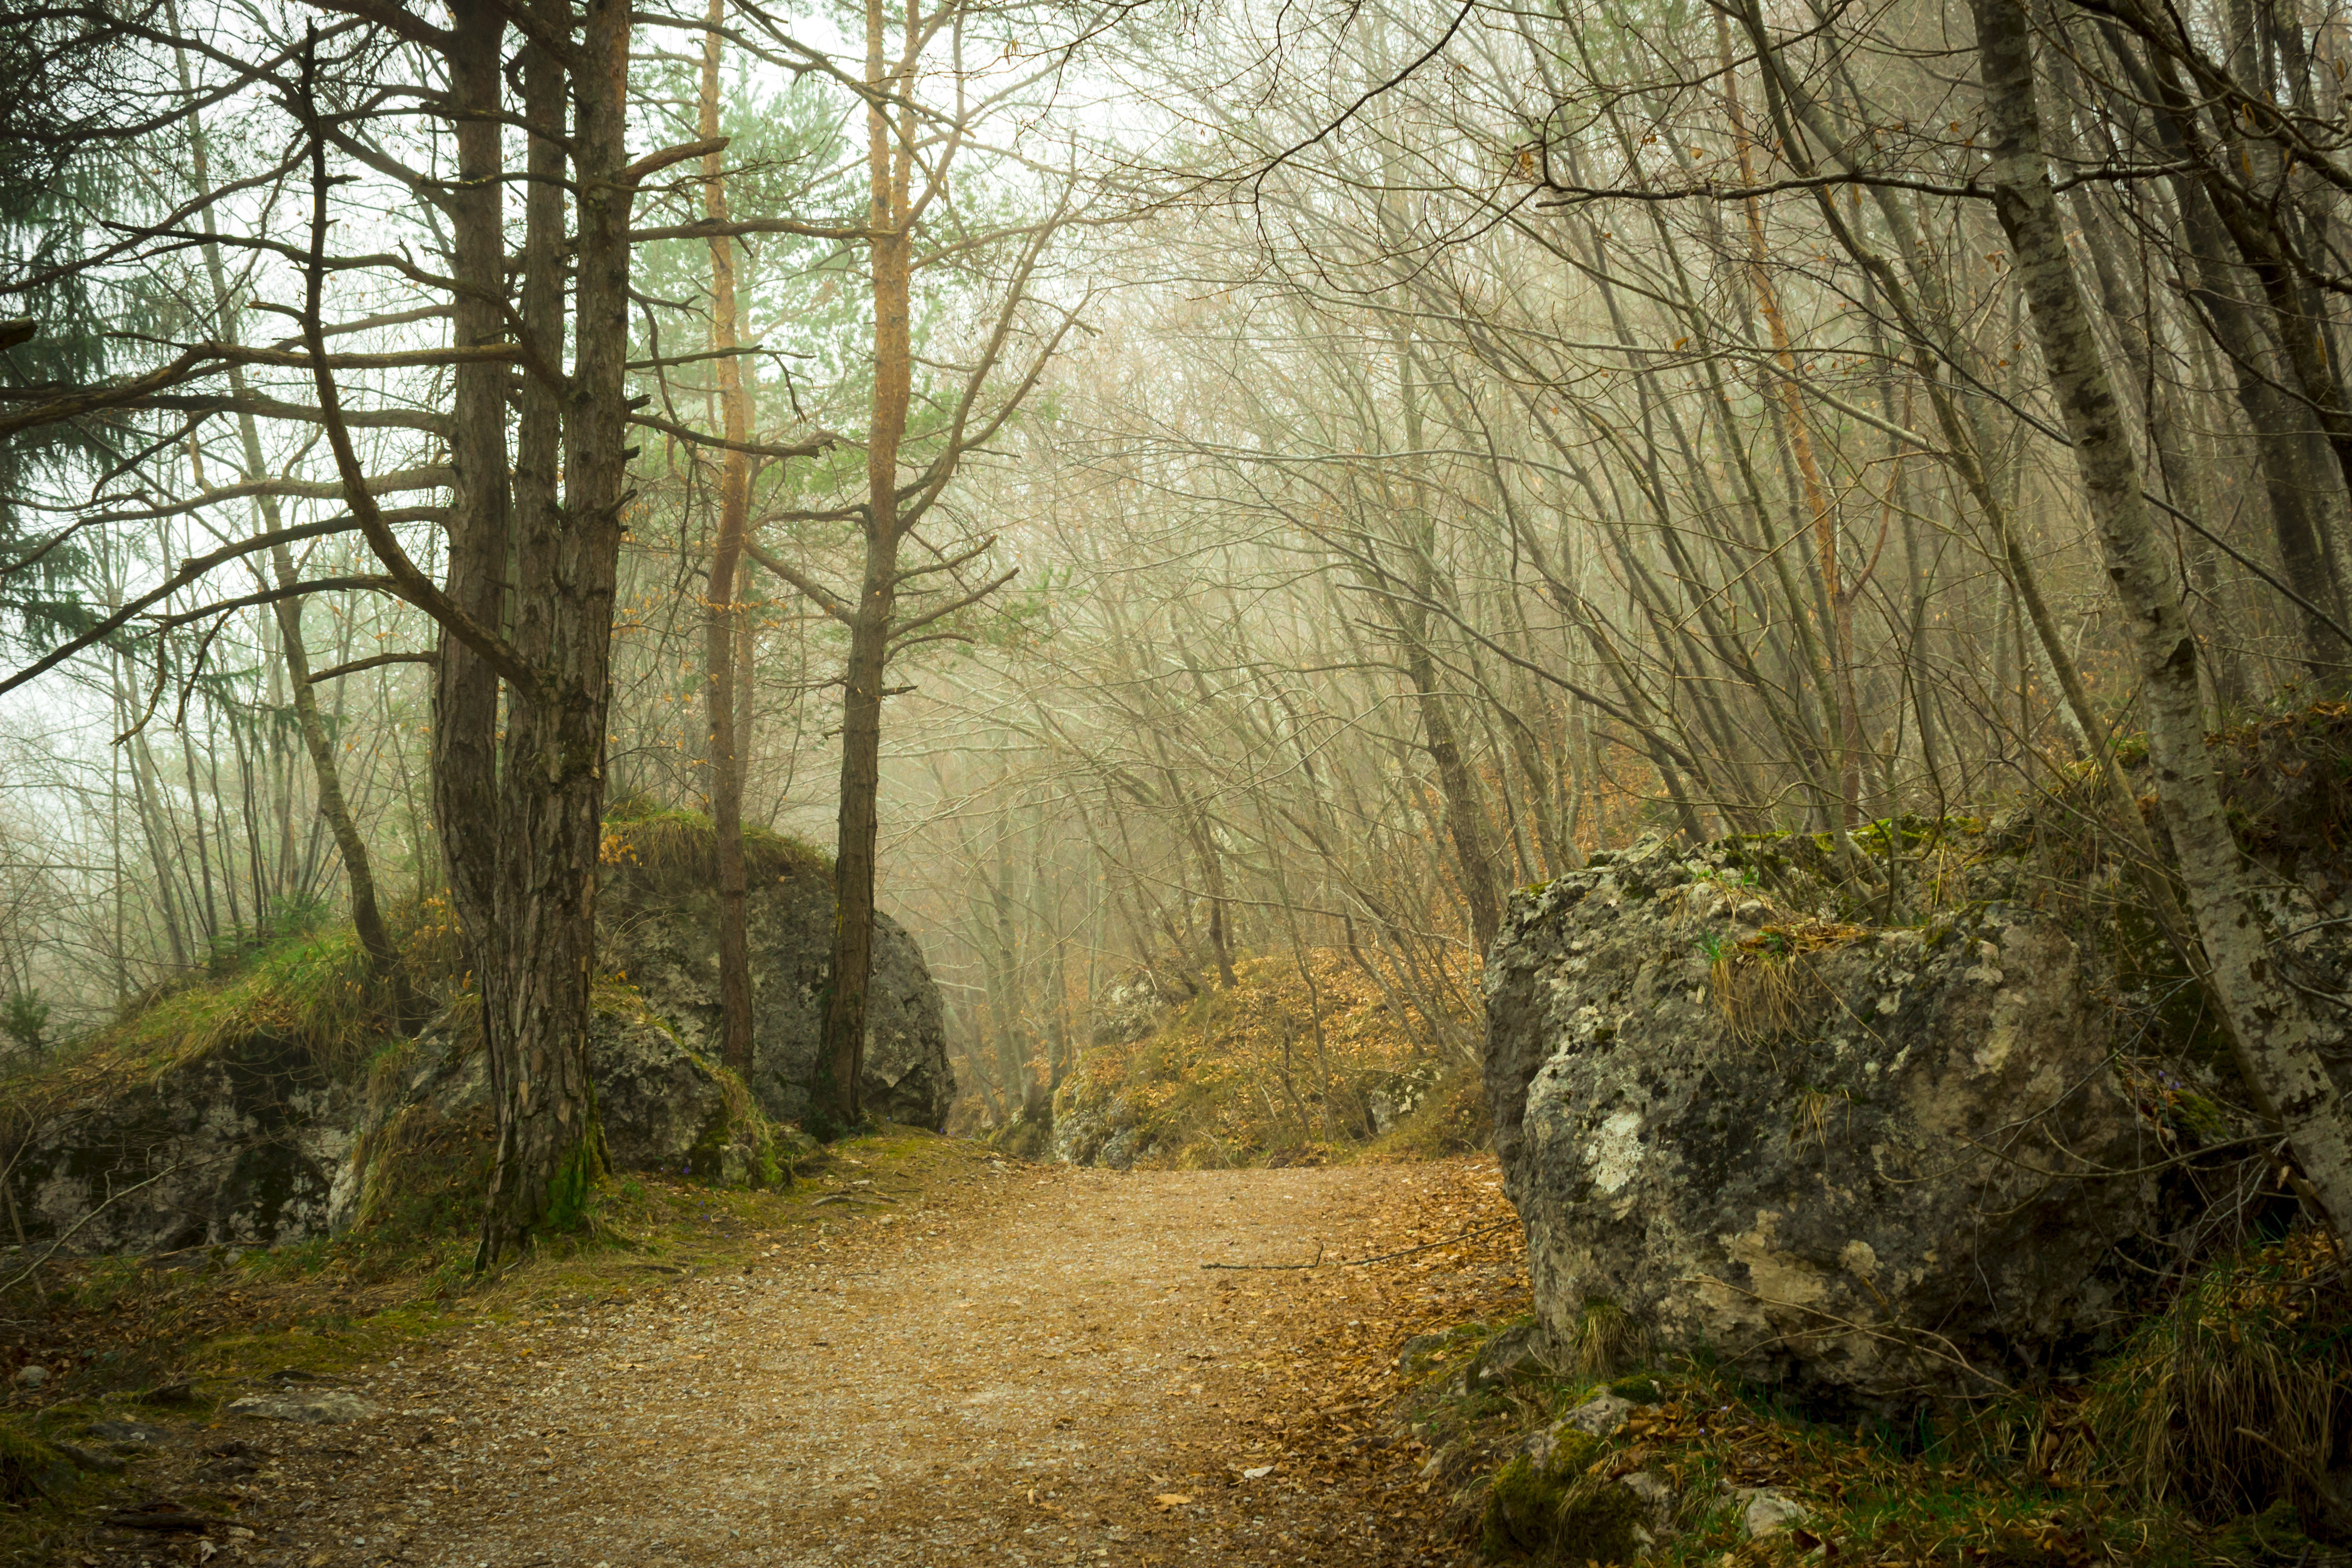
tree, nature, forest, wilderness, branch, wood, road, mist, trail, sunlight, morning, leaf, foliage, orange, green, autumn, brown, italy, yellow, season, brown leaf, plants, trees, leaves, stones, mountains, deciduous, woodland, habitat, autumn woods, ecosystem, dried leaves, rural area, viale, natural environment, atmospheric phenomenon, woody plant, temperate broadleaf and mixed forest, temperate coniferous forest